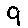
Label: 9